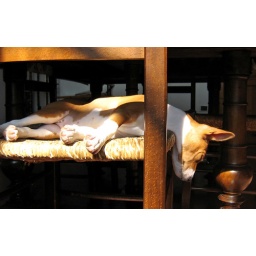
caldo estivo a Marzo: dormendo profondamnete in casa. summer hot in March: deep sleeping at home